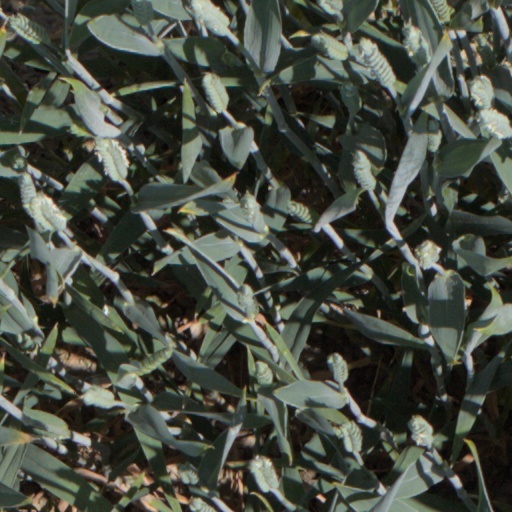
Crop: wheat